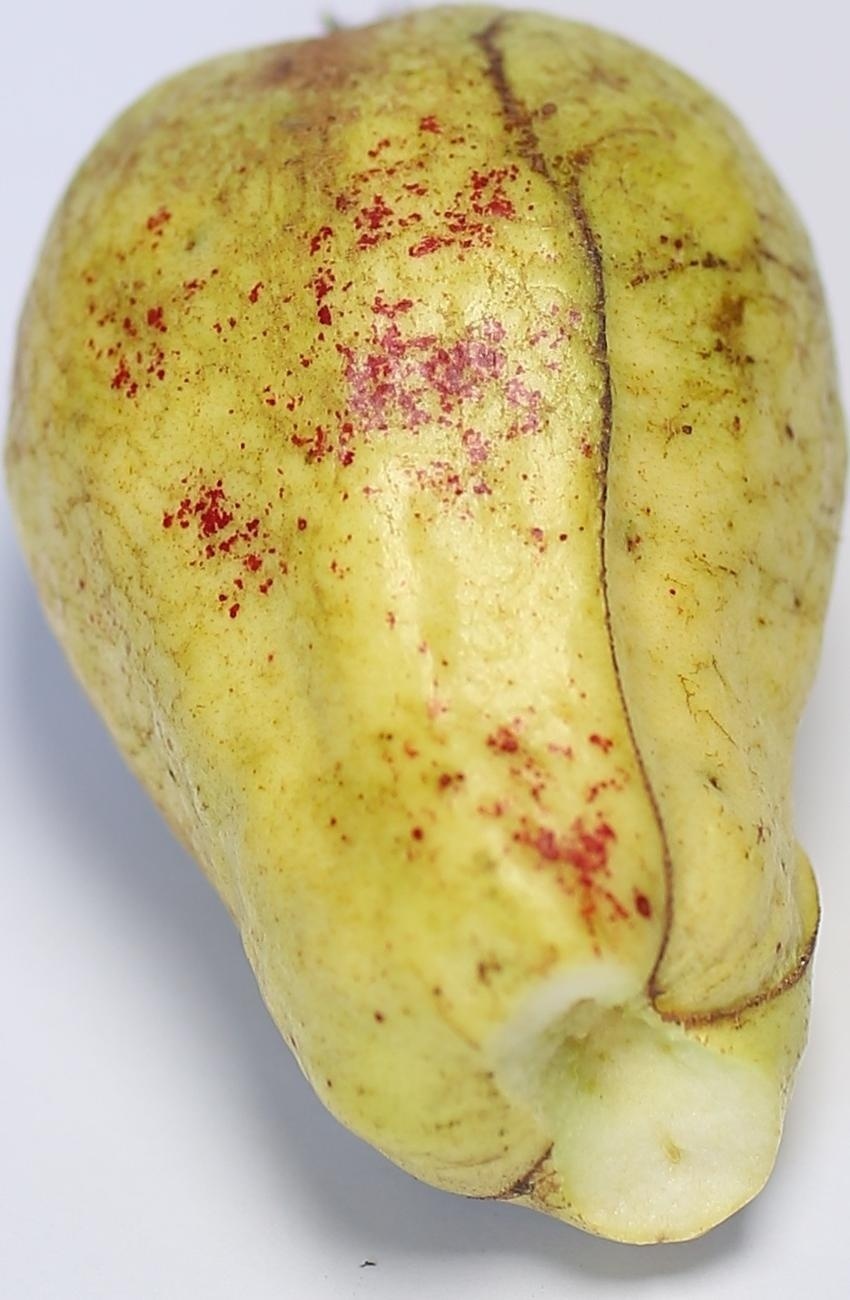
Maturity: mature-green
Variety: thadhrami